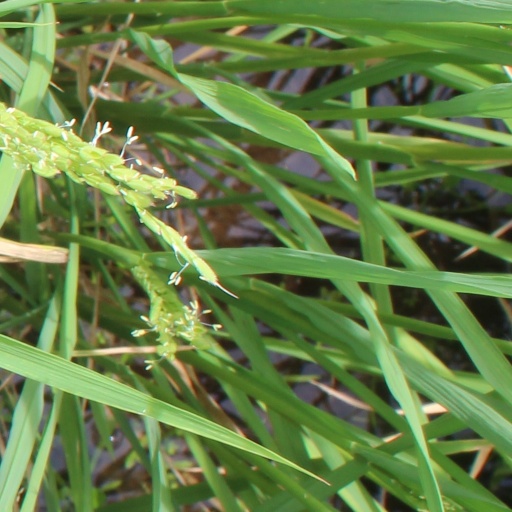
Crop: rice